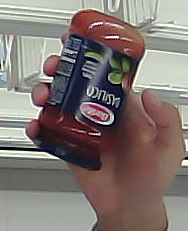
Product: barilla_pomodoro